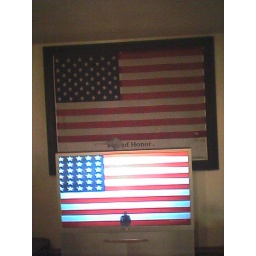
It's Patton on our big screen TV in front of our Flag Of Honor on the living room wall!